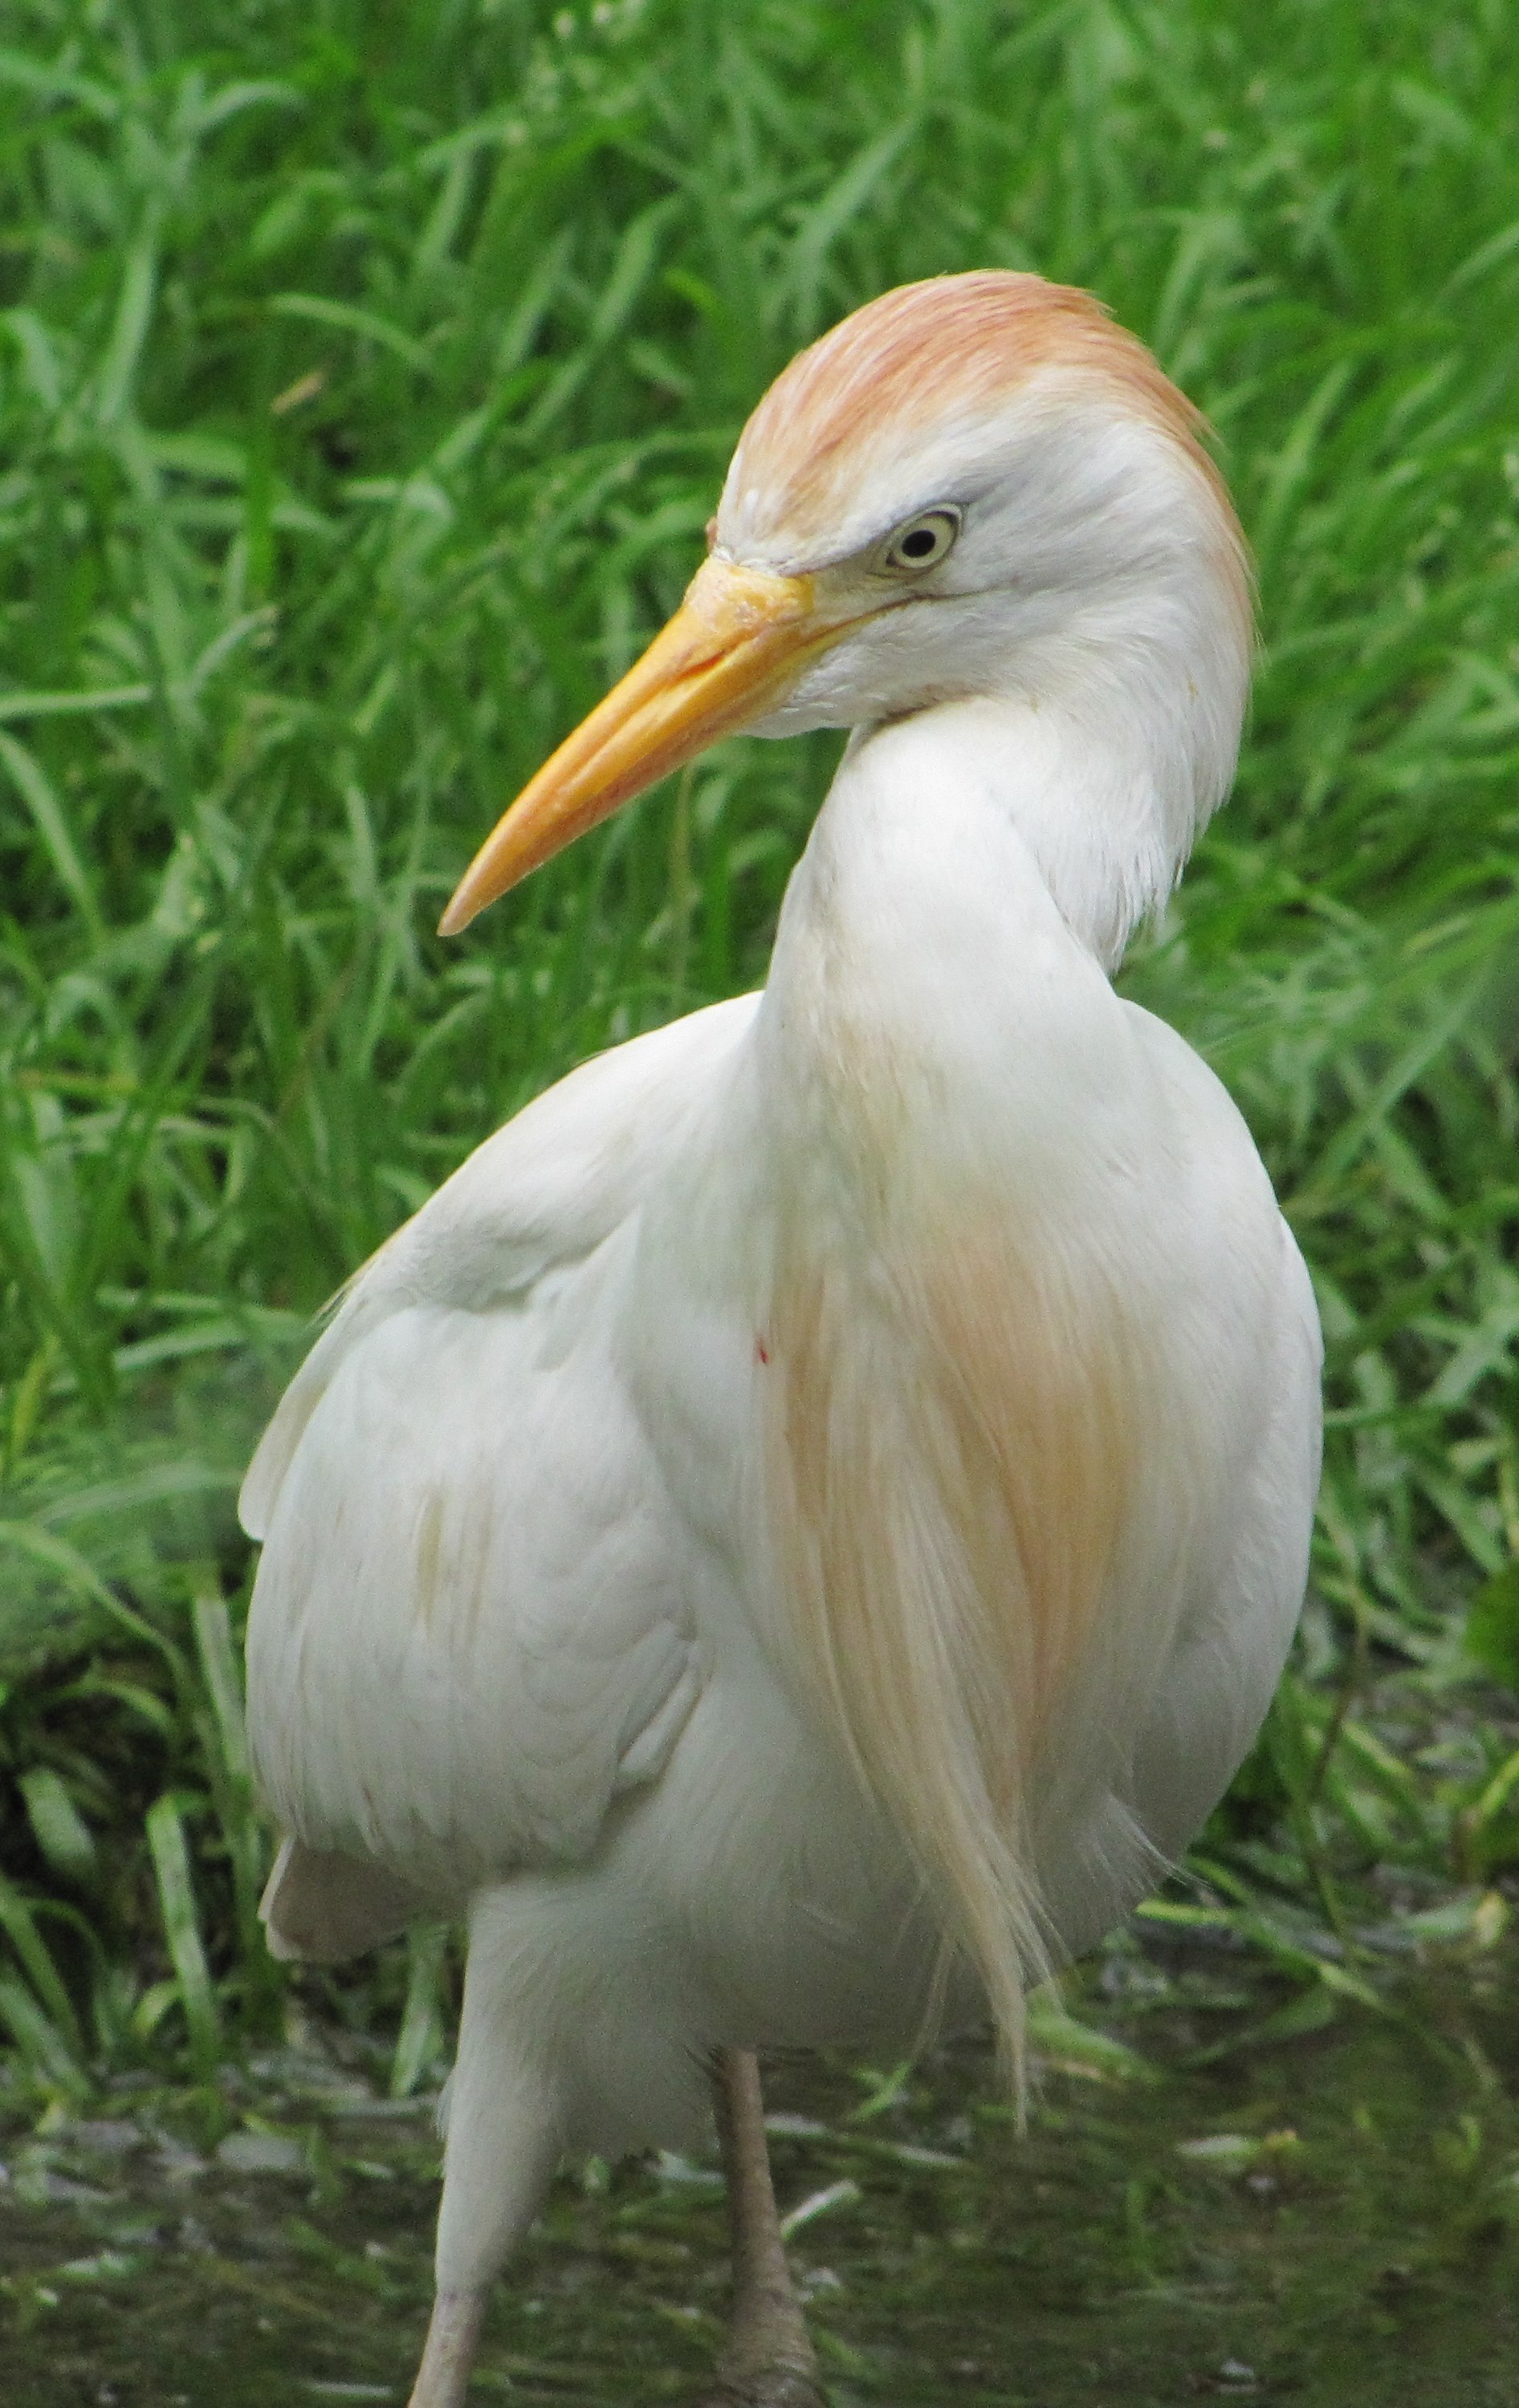
nature, bird, wing, wildlife, zoo, beak, fauna, plumage, vertebrate, bill, egret, heron, ibis, water bird, pelecaniformes, animal portrait, white stork, great egret